The Rapeman

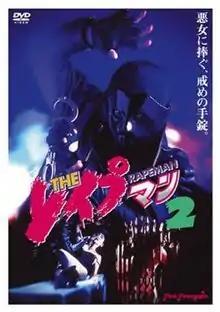
Poster for the second film of the live-action film series

The main character, Keisuke Iwasaki (岩崎 圭介 "Iwasaki Keisuke"), is a handsome and very muscular high school teacher by day and dispenses a surreal and perverted brand of "justice" at night as the Rapeman under the business "Rapeman Services", which is co-run with his uncle, a former surgeon with ties to the Yakuza. The business' motto is: "Righting wrongs through penetration." Clients call on the Rapeman to handle cases such as the revenge of a jilted lover, forming parental bonds through a traumatic crisis, making disruptive co-workers more docile and other things of that nature.